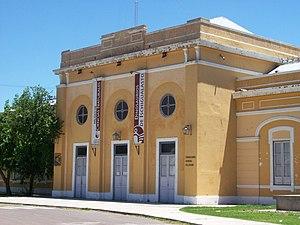
La province de San Juan est une province de l'Argentine située à l'ouest du pays. Elle est limitée au nord par la province de La Rioja, au sud-est par la province de San Luis, au sud par la province de Mendoza et à l'ouest par la cordillère des Andes, qui la sépare du Chili.